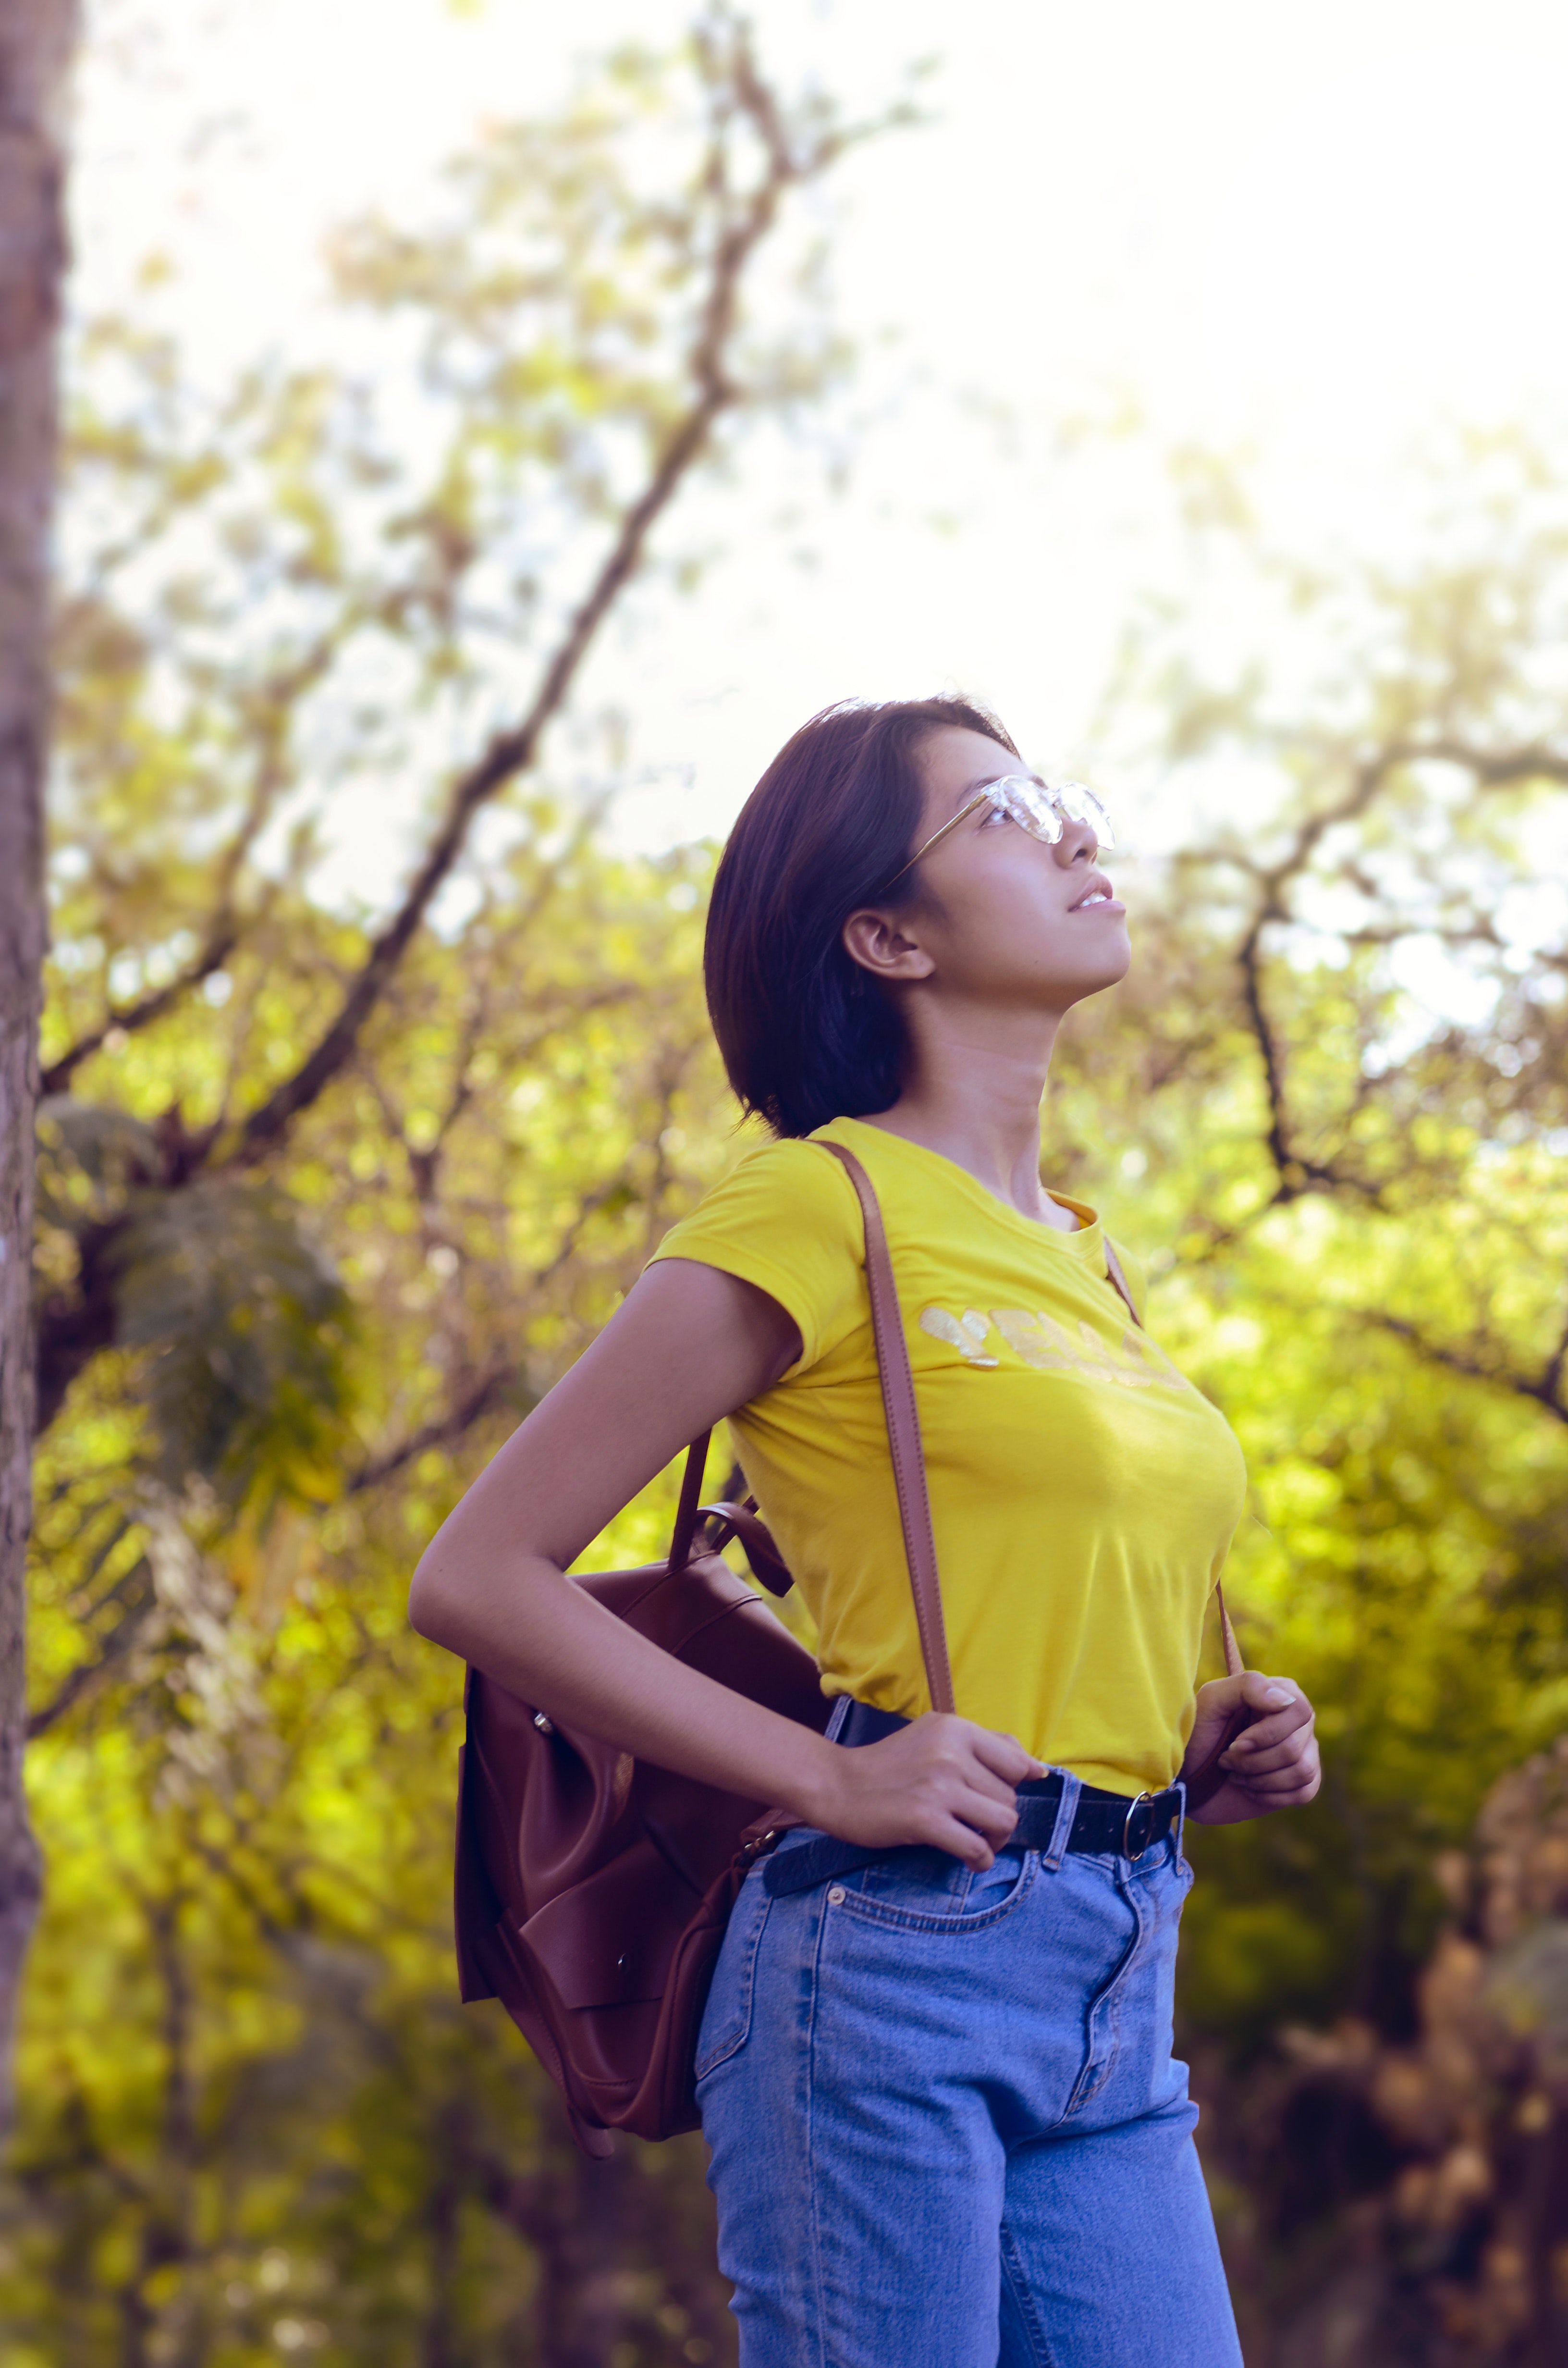
People in nature, yellow, photograph, nature, shoulder, beauty, fashion, tree, sunlight, jeans, photography, spring, leaf, street fashion, photo shoot, joint, summer, denim, textile, portrait photography, electric blue, portrait, long hair, plant, forest, waist, glasses, autumn, style, model, top, t shirt